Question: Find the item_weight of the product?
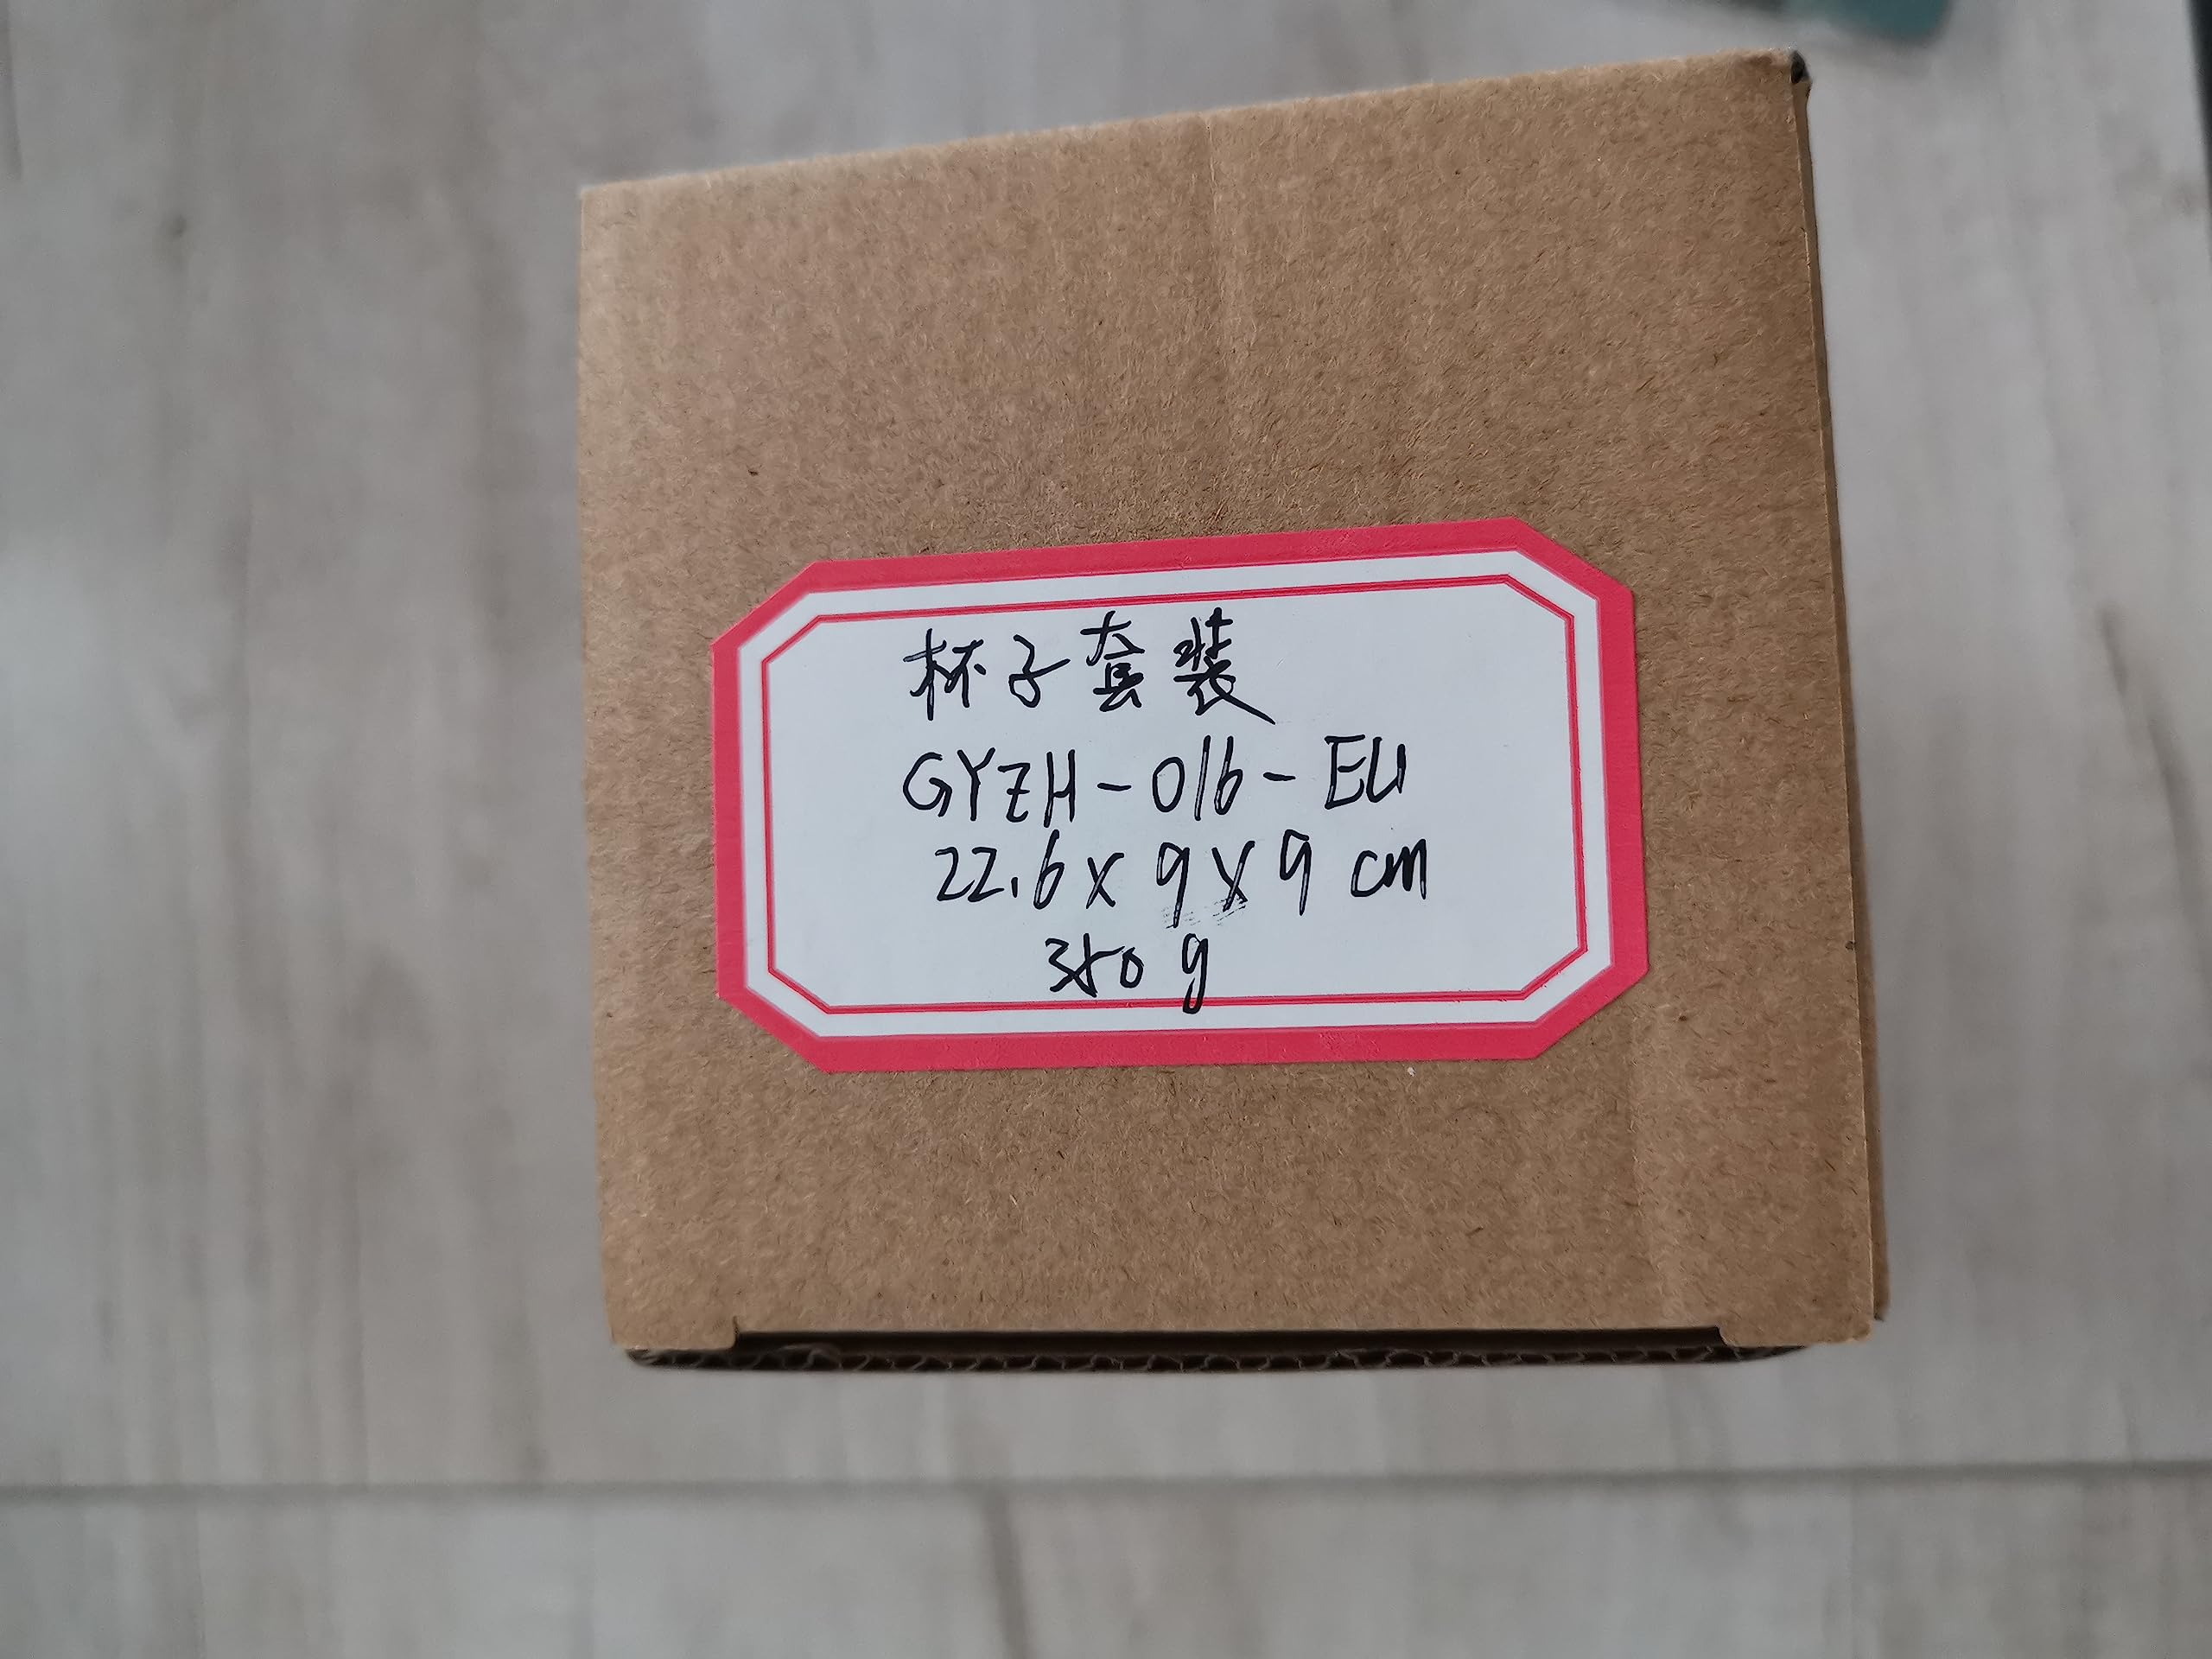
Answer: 350.0 gram